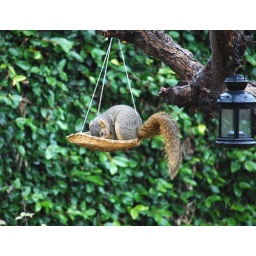
Squirrel in bird house